Beer ice cream

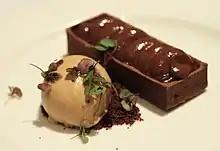
Beer ice cream with a tart

Beer ice cream is prepared using typical ice cream ingredients and beer. Various flavors are imparted to the ice cream based upon what type of beer is used. For example, the use of stout beer can impart a malty and caramel-like flavor, and the use of pilsner, India pale ale and pale ale can impart flavors of bitterness. India pale ale can also imbue malty flavors. Wheat beer and lagers can also be used as an ingredient in the dish. Lighter beers such as lagers do not impart as much flavor compared to darker beers and beers with a higher amount of malt and hops, which provide a more distinct flavor.